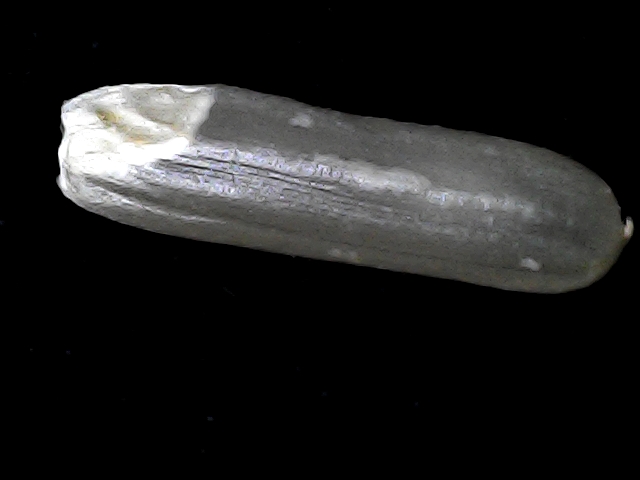
Rice variety: BD70